Carlos R. Moreno

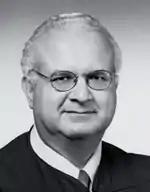
Carlos Moreno's official portrait as Associate Justice of the Supreme Court of California

Moreno's service in the judiciary began with his appointment in 1986 to the Los Angeles Municipal Court, Compton Judicial District, by Governor George Deukmejian. In that capacity, he adjudicated criminal matters, with an emphasis on serious felony offenses, and supervised the court's civil department until 1993, when Governor Pete Wilson elevated him to the Los Angeles County Superior Court, where he presided over felony trials.